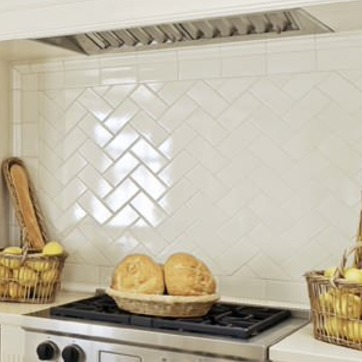
Material: tile